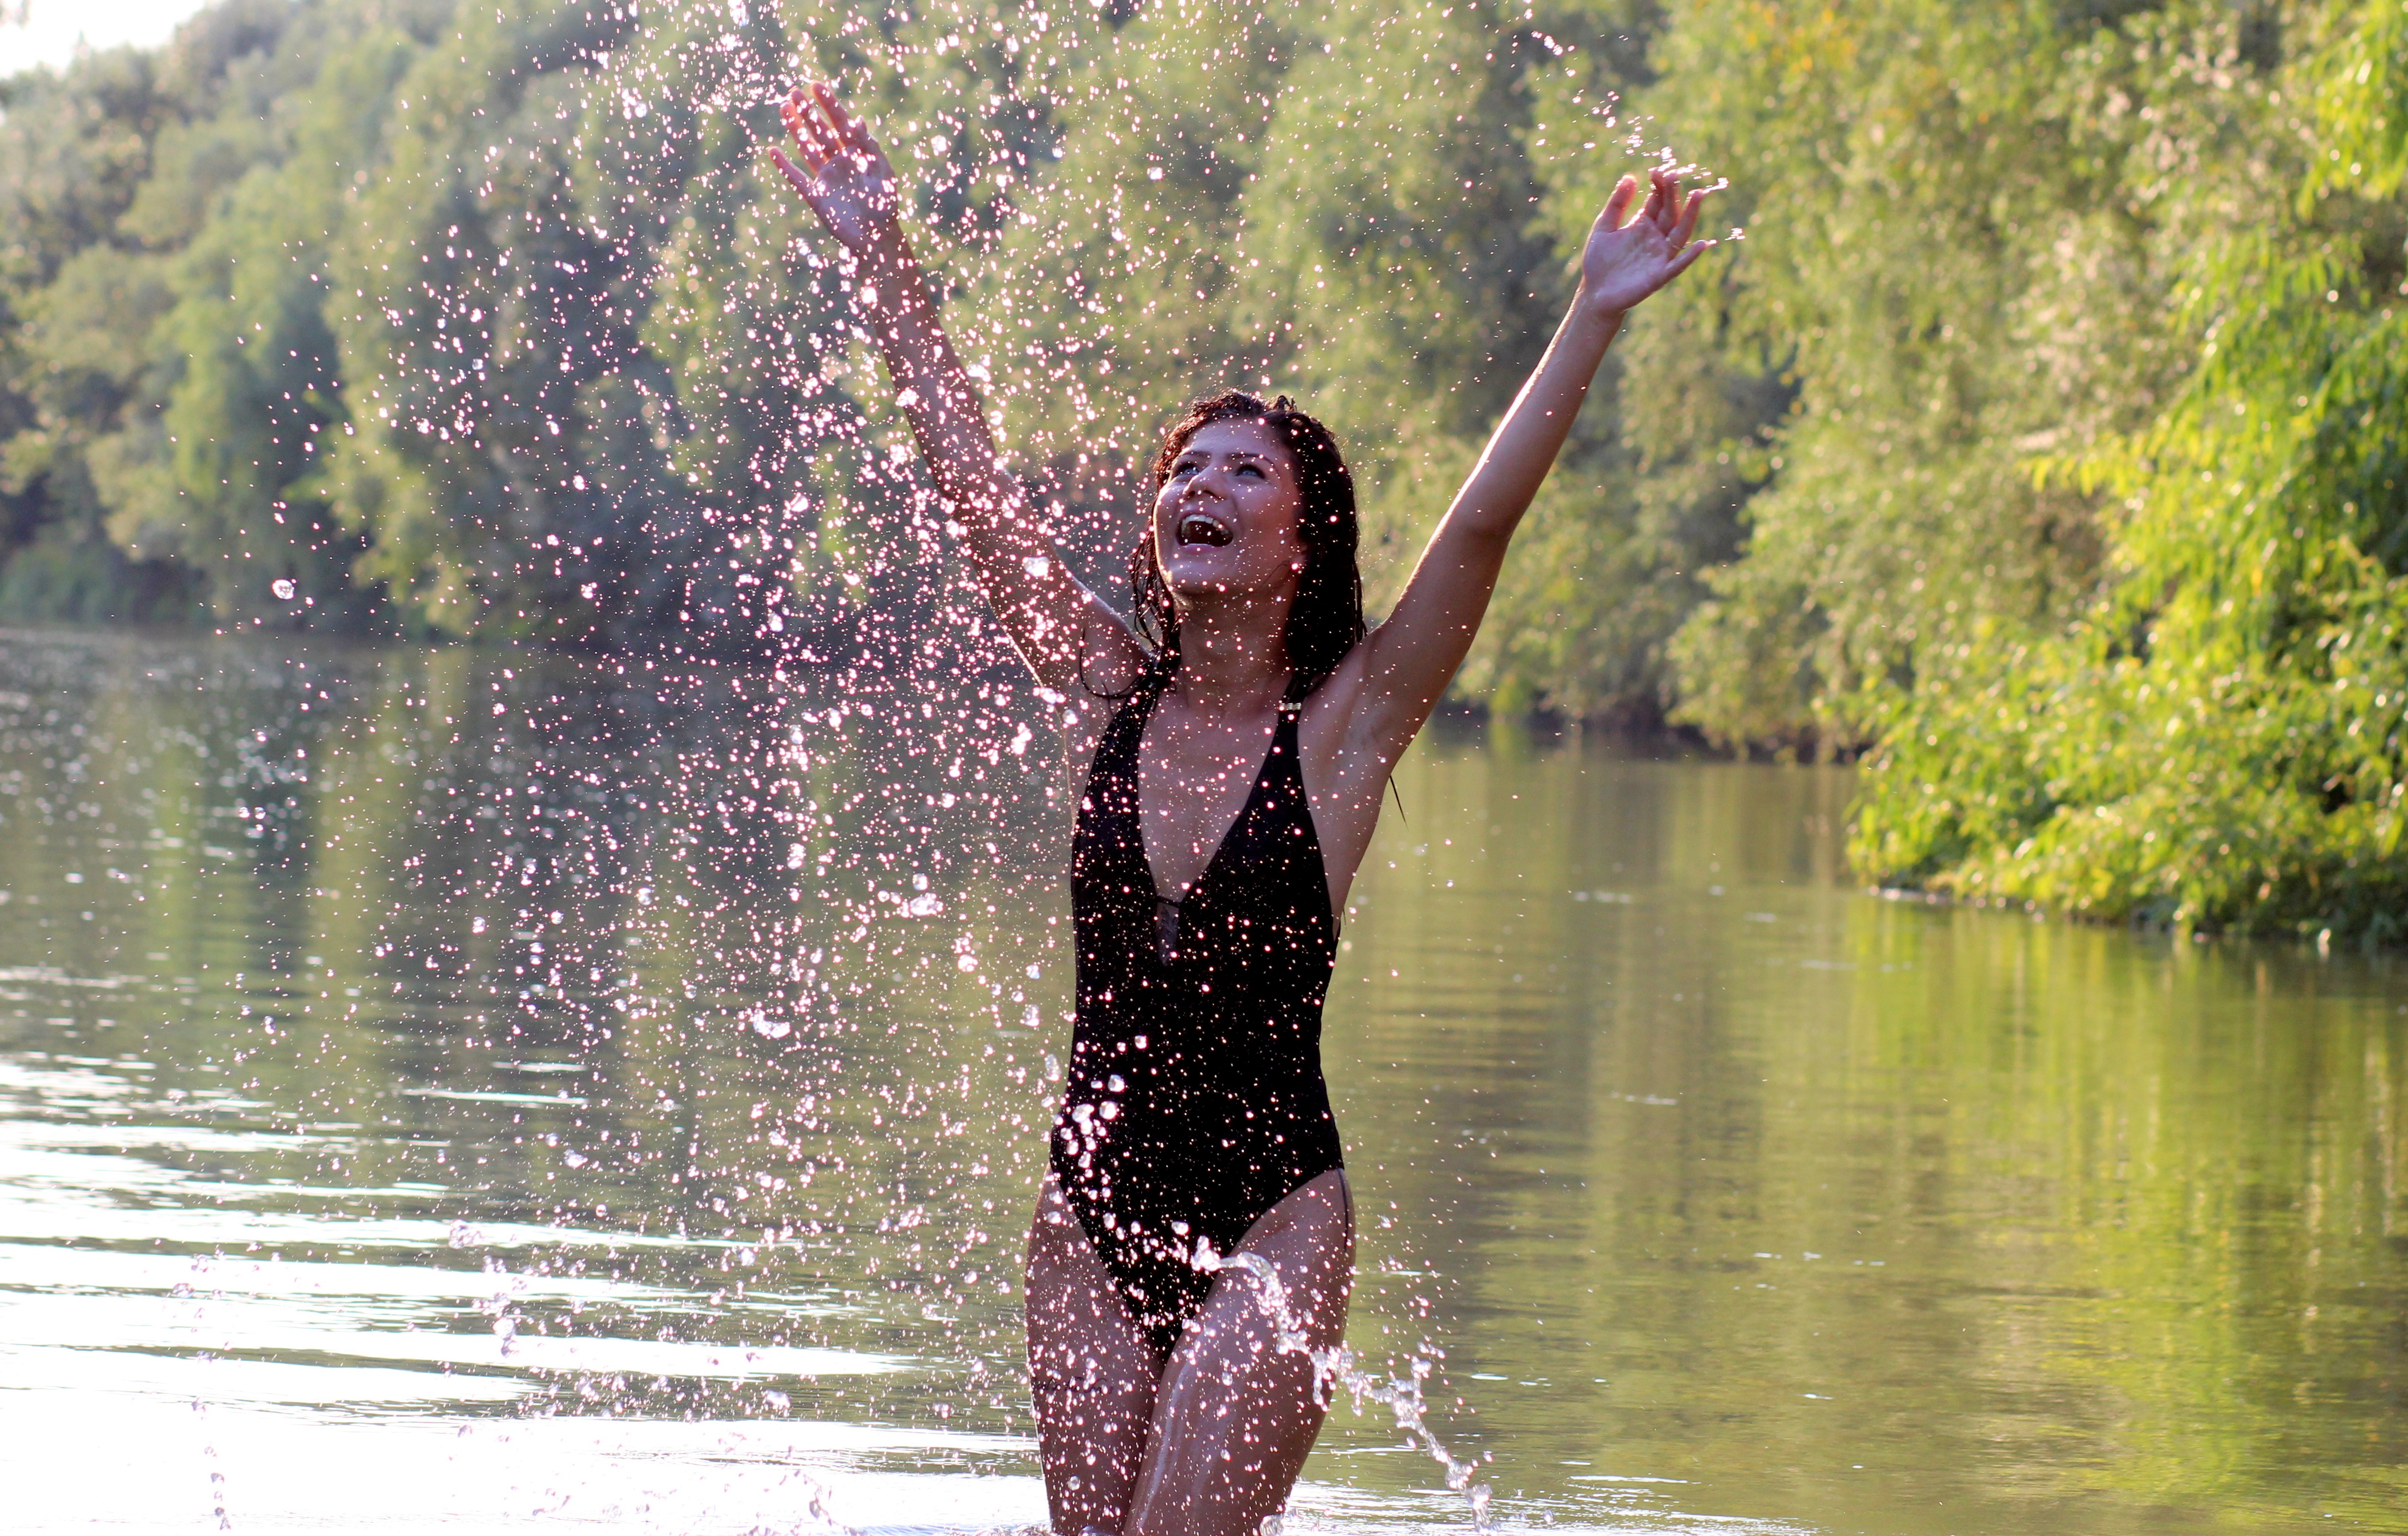
water, girl, play, wild, brunette, splash, swimsuit, beauty, sensual, seduction